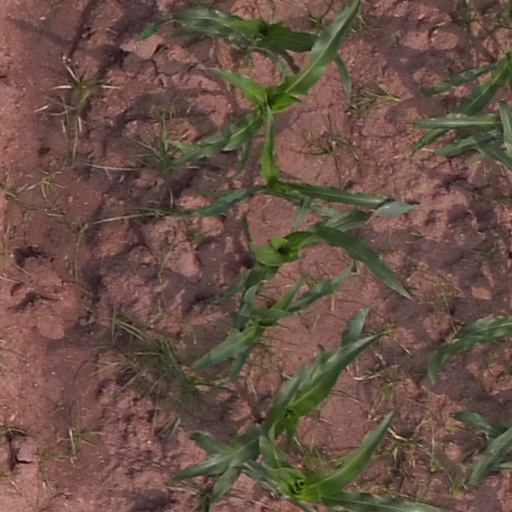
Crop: maize; corn